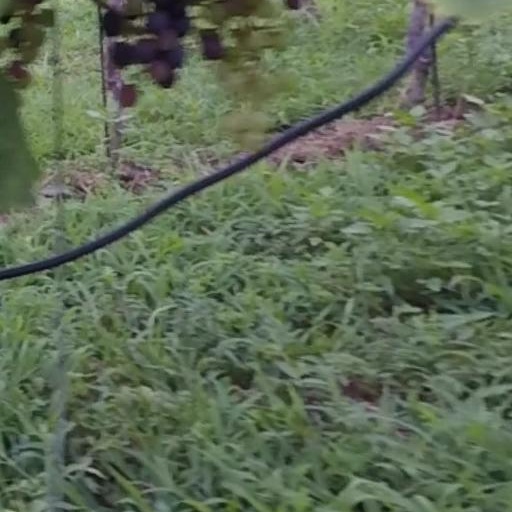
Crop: grape